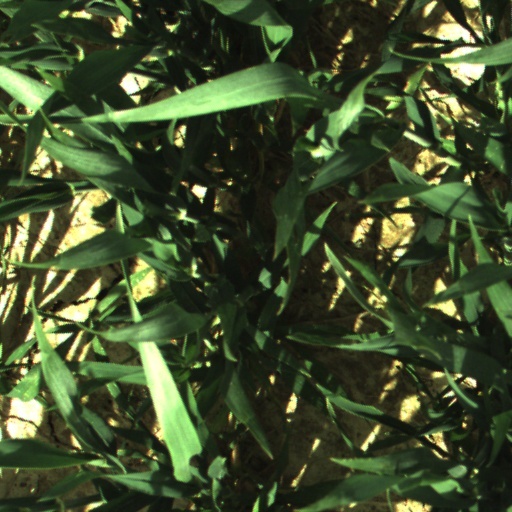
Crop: wheat